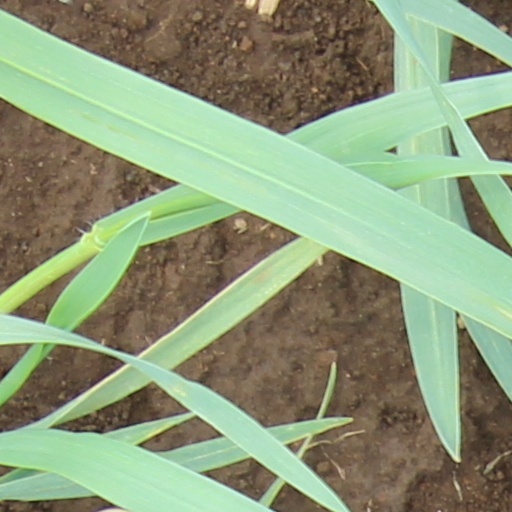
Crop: wheat